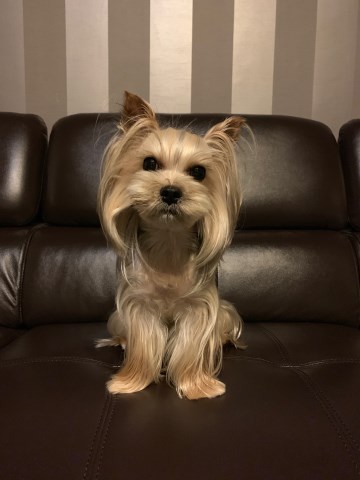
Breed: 340-n000120-Yorkshire_terrier